Farid Hafez

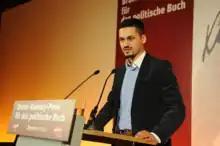
Farid Hafez at the Bruno-Kreisky-Anerkennungspreis 2010

Farid Hafez (born 23 December 1981) is an Austrian political scientist and teaches International Relations at William and Mary. He was previously the Class of 1955 Distinguished Visiting Professor of International Studies at Williams College. Since 2017, he has also been a senior researcher at Georgetown University's The Bridge Initiative.